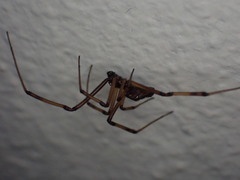
Species: Lactrodectus_hesperus